Watkins House (Richmond, Missouri)

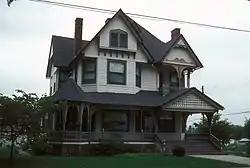
Watkins House, January 2007

Watkins House is a historic home located at 302 South Camden Street, Richmond, Ray County, Missouri. It was designed by architect George F. Barber and built about 1890. It is a -story, Queen Anne style frame dwelling sheathed in five different types of shingles. It features an encircling porch connected with a turreted hexagonal corner tower; a projecting attic gable with a recessed porch; a pedimented and projecting dormer; carved wood panels; and a chimney with ornate terra cotta panels.